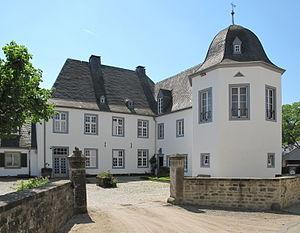
La famille de Saintignon est une famille subsistante de la noblesse française, d'ancienne extraction, originaire de Verdun, où, selon Bernard Chérin, elle est citée au XVᵉ siècle dans l'échevinage de cette ville. Elle occupa la charge de bailli de l’évêché et comté de Verdun de 1591 à 1633.